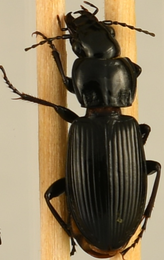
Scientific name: Pterostichus melanarius
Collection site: Steigerwaldt Land Services Site (STEI), plot STEI_002